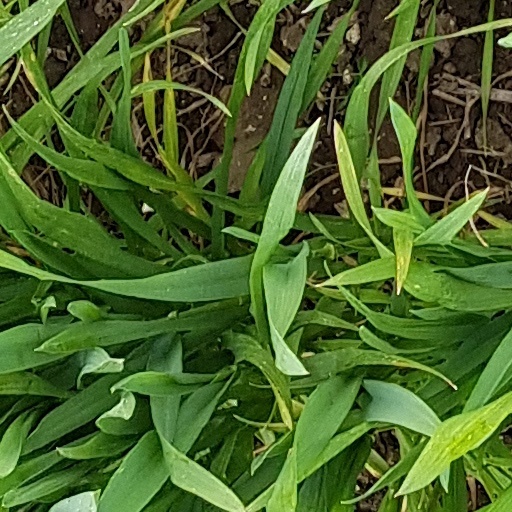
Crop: wheat